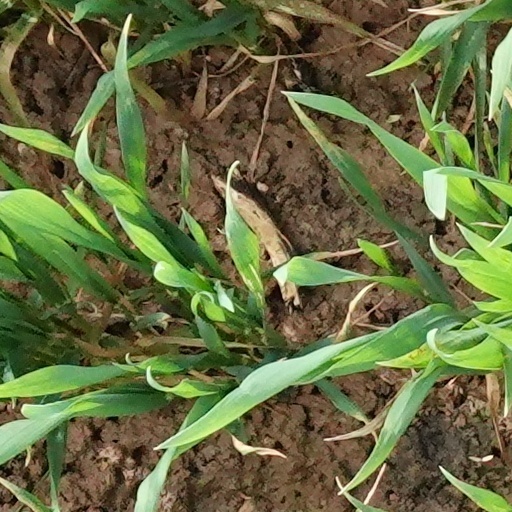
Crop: wheat